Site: brandenburg
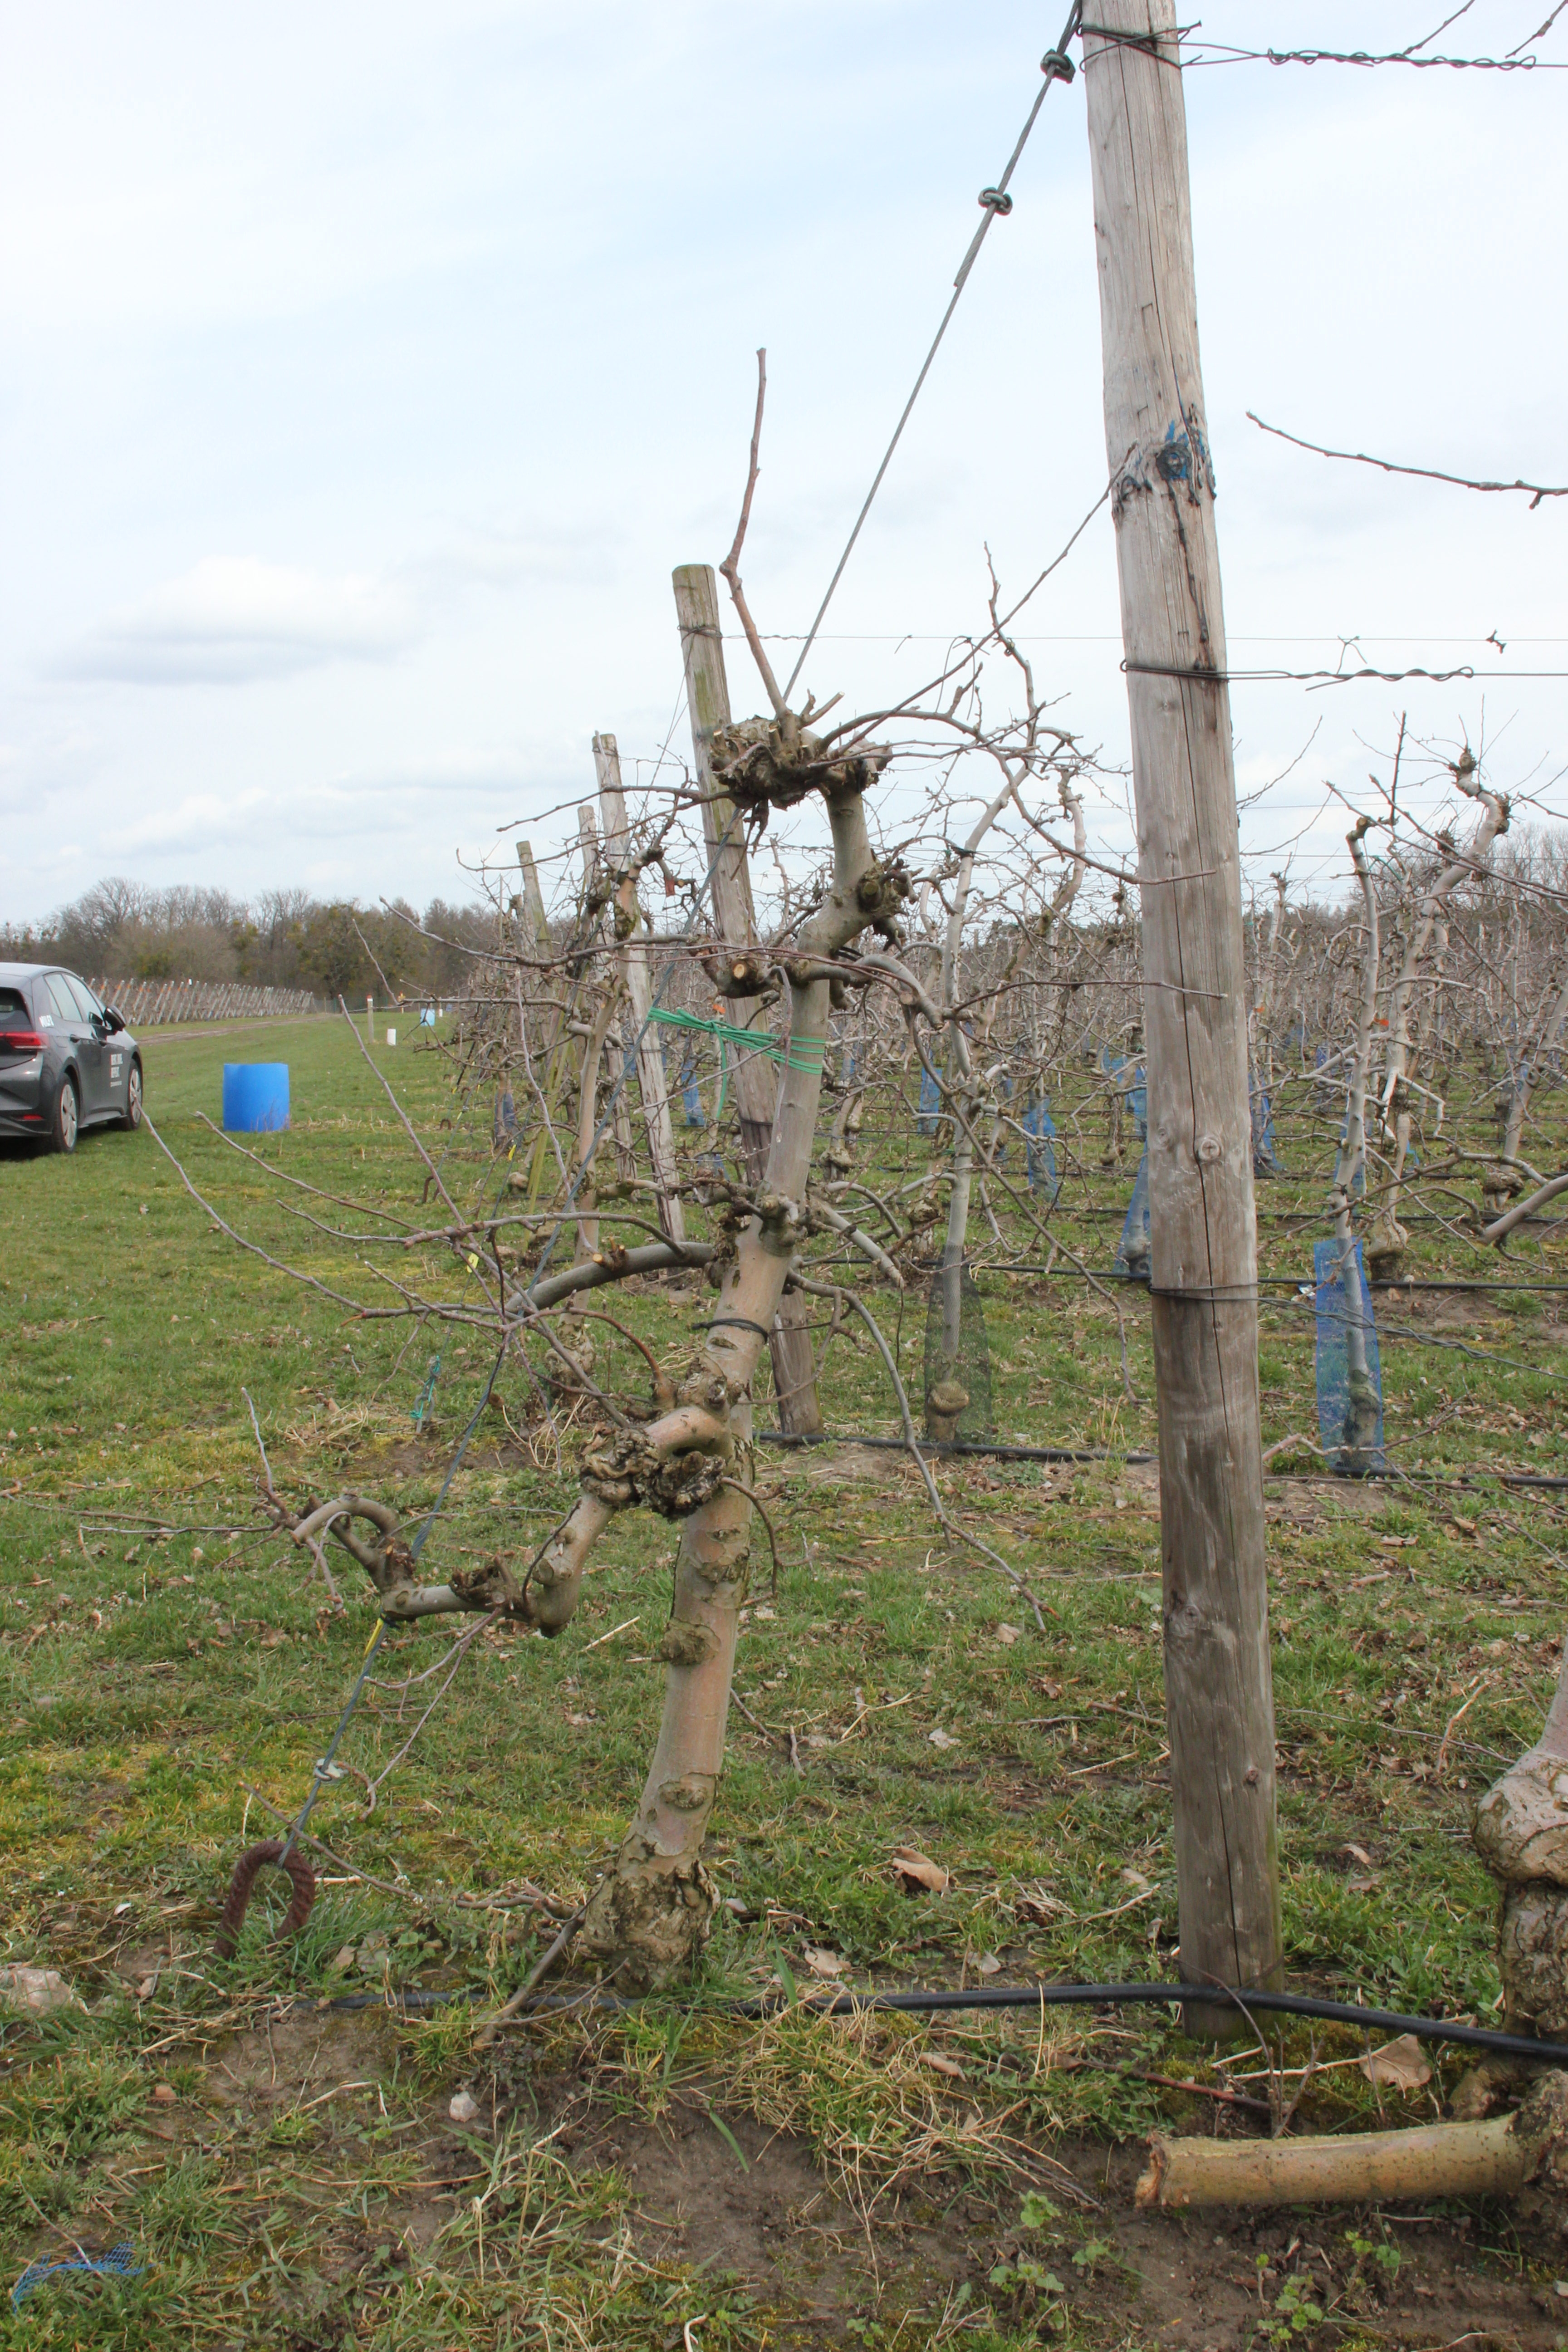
Growth stage (BBCH 01): Bud development